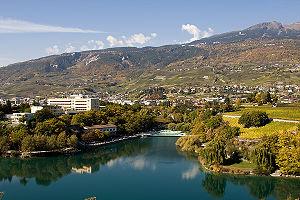
Le lac de Géronde est un lac situé sur la commune valaisanne de Sierre en Suisse.